Love on a Pillow

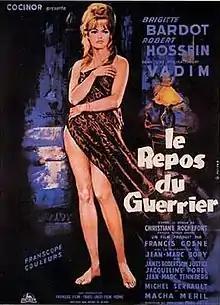

Love on a Pillow ("Le Repos du guerrier") is a 1962 French film starring Brigitte Bardot and directed by Roger Vadim. It's based on the book called Le Repos du guerrier, written by Christiane Rochefort.